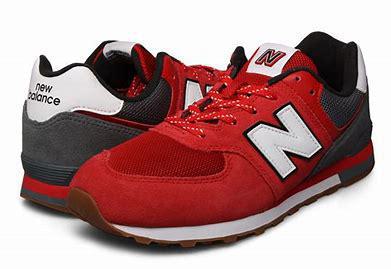
Brand: New
Model: Balance GC574